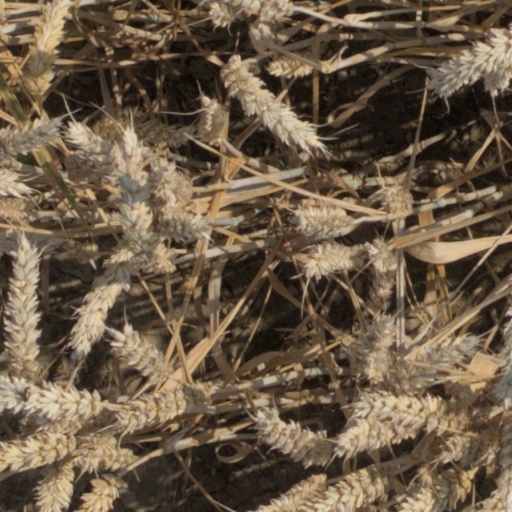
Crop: wheat